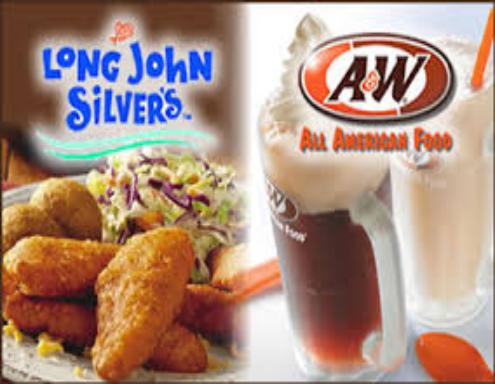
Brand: Long John Silver's
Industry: Food